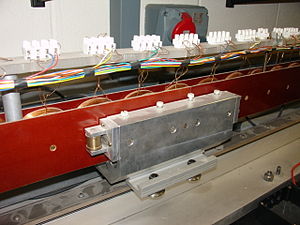
Linear-motor
En linear-motor
En linear-motor, linear elmotor eller linear elektromotor er en elektromotortype, som i stedet for de almindelige motorers omsætning af elektrisk energi til mekanisk rotation, omsætter energien til mekanisk translation.